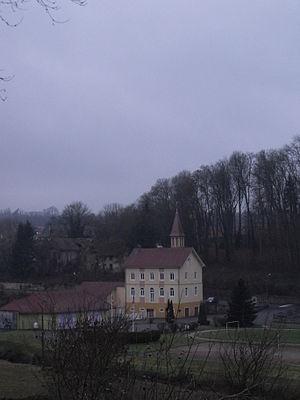
Mairie de Dung (Doubs, France)
Dung est une commune française située dans le département du Doubs, en région Bourgogne-Franche-Comté.